Arms industry of Russia

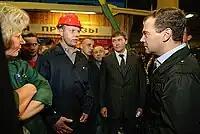
President Dmitry Medvedev with Sevmash employees in July 2009. Sevmash is Russia's largest shipbuilding company and the country's only producer of nuclear submarines.

During the crisis years of the Russian economy, the country's military industry survived mainly on exports. Today, domestic military procurement is an important source of income for the industry. State orders for military equipment have risen considerably during the last decades. While in 2002, the State Defense Order amounted to only RUB 62 billion, by 2007 the sum had risen to RUB 302.7 billion. When calculated in constant 2000 prices, this represents an increase by a factor of two.